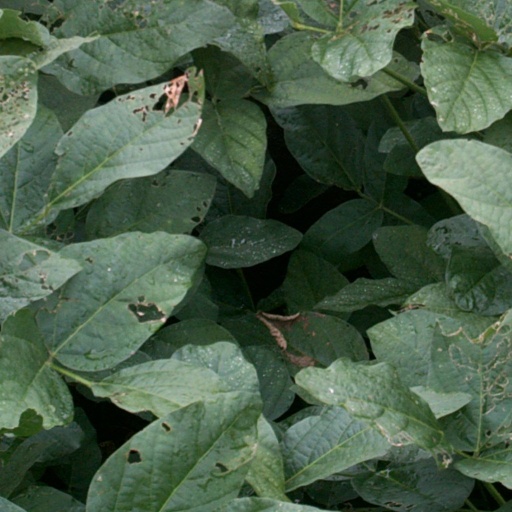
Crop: soybean